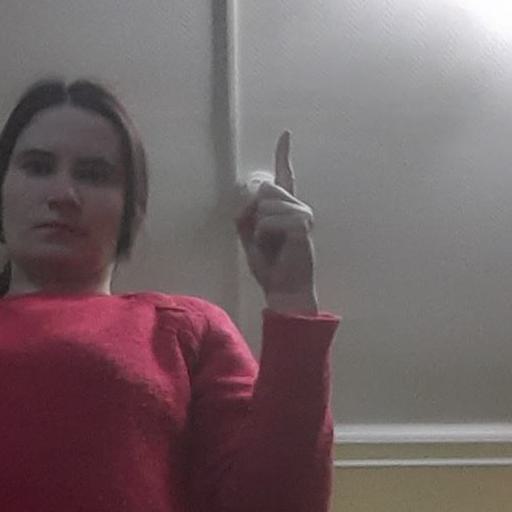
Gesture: one